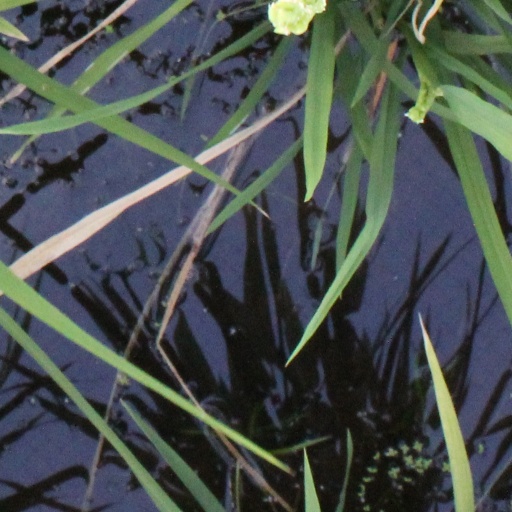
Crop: rice